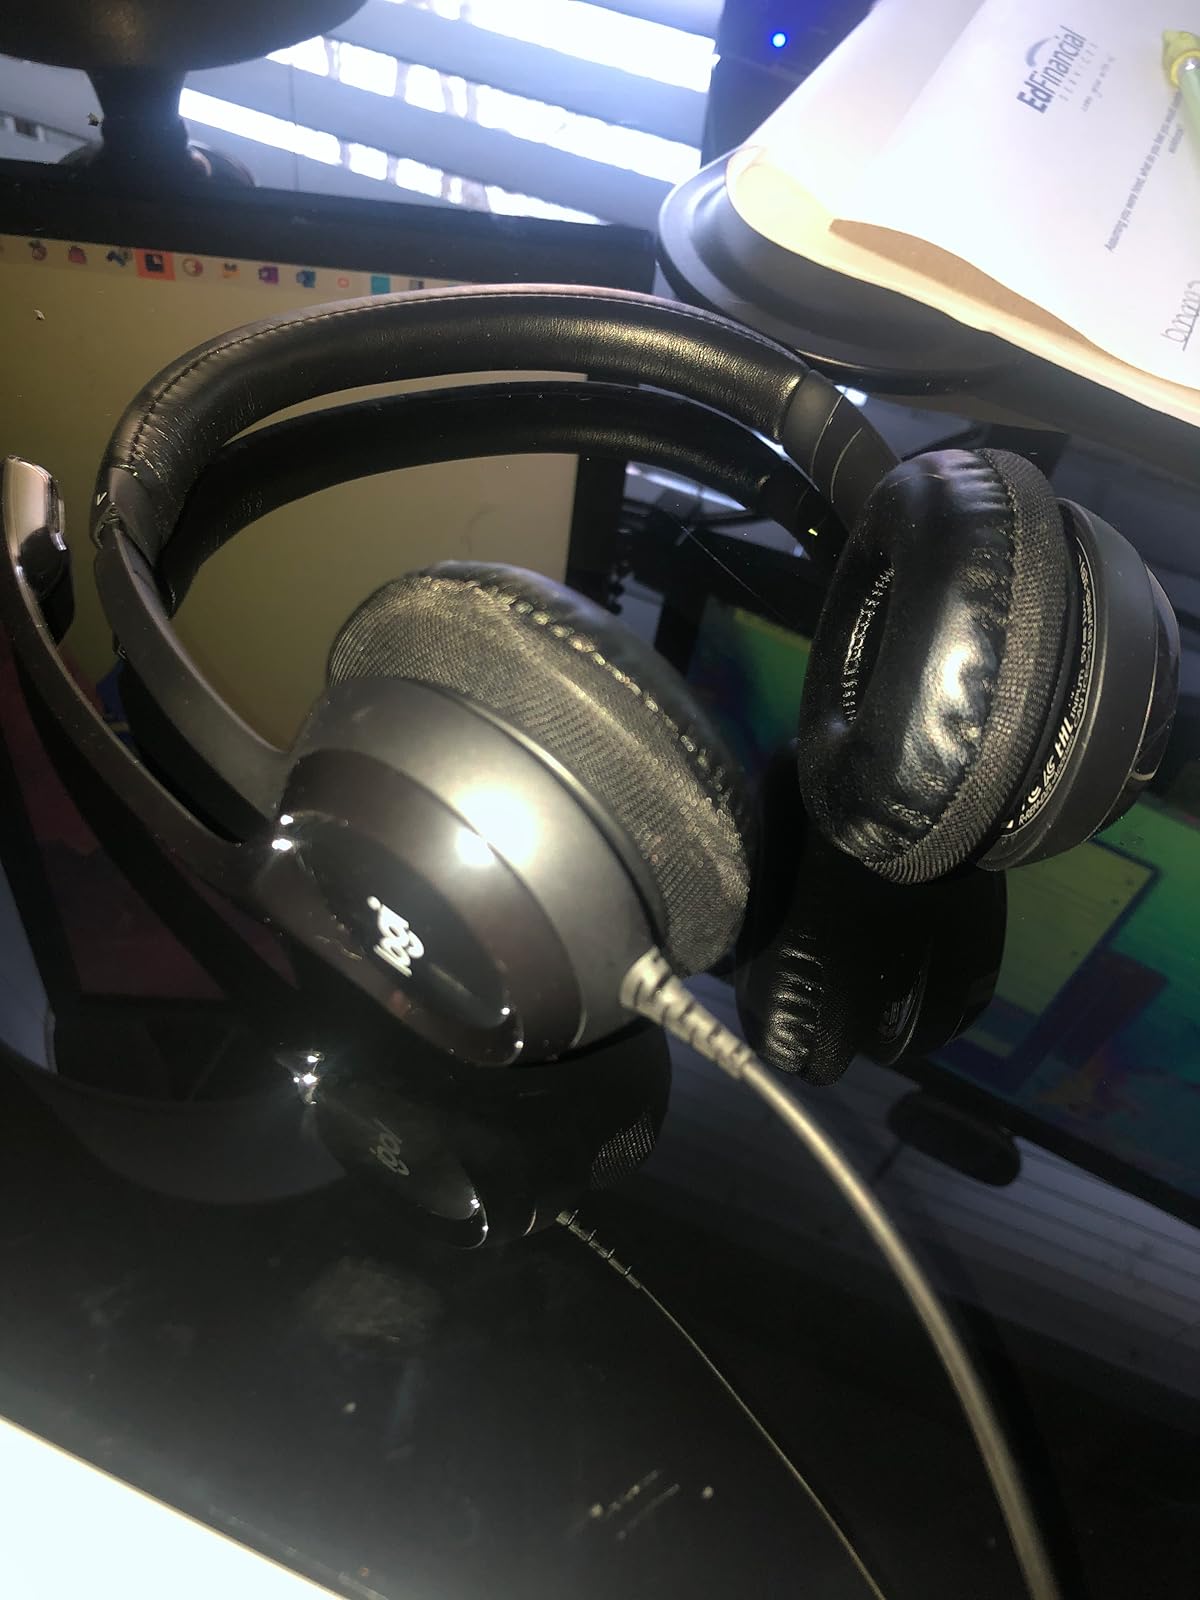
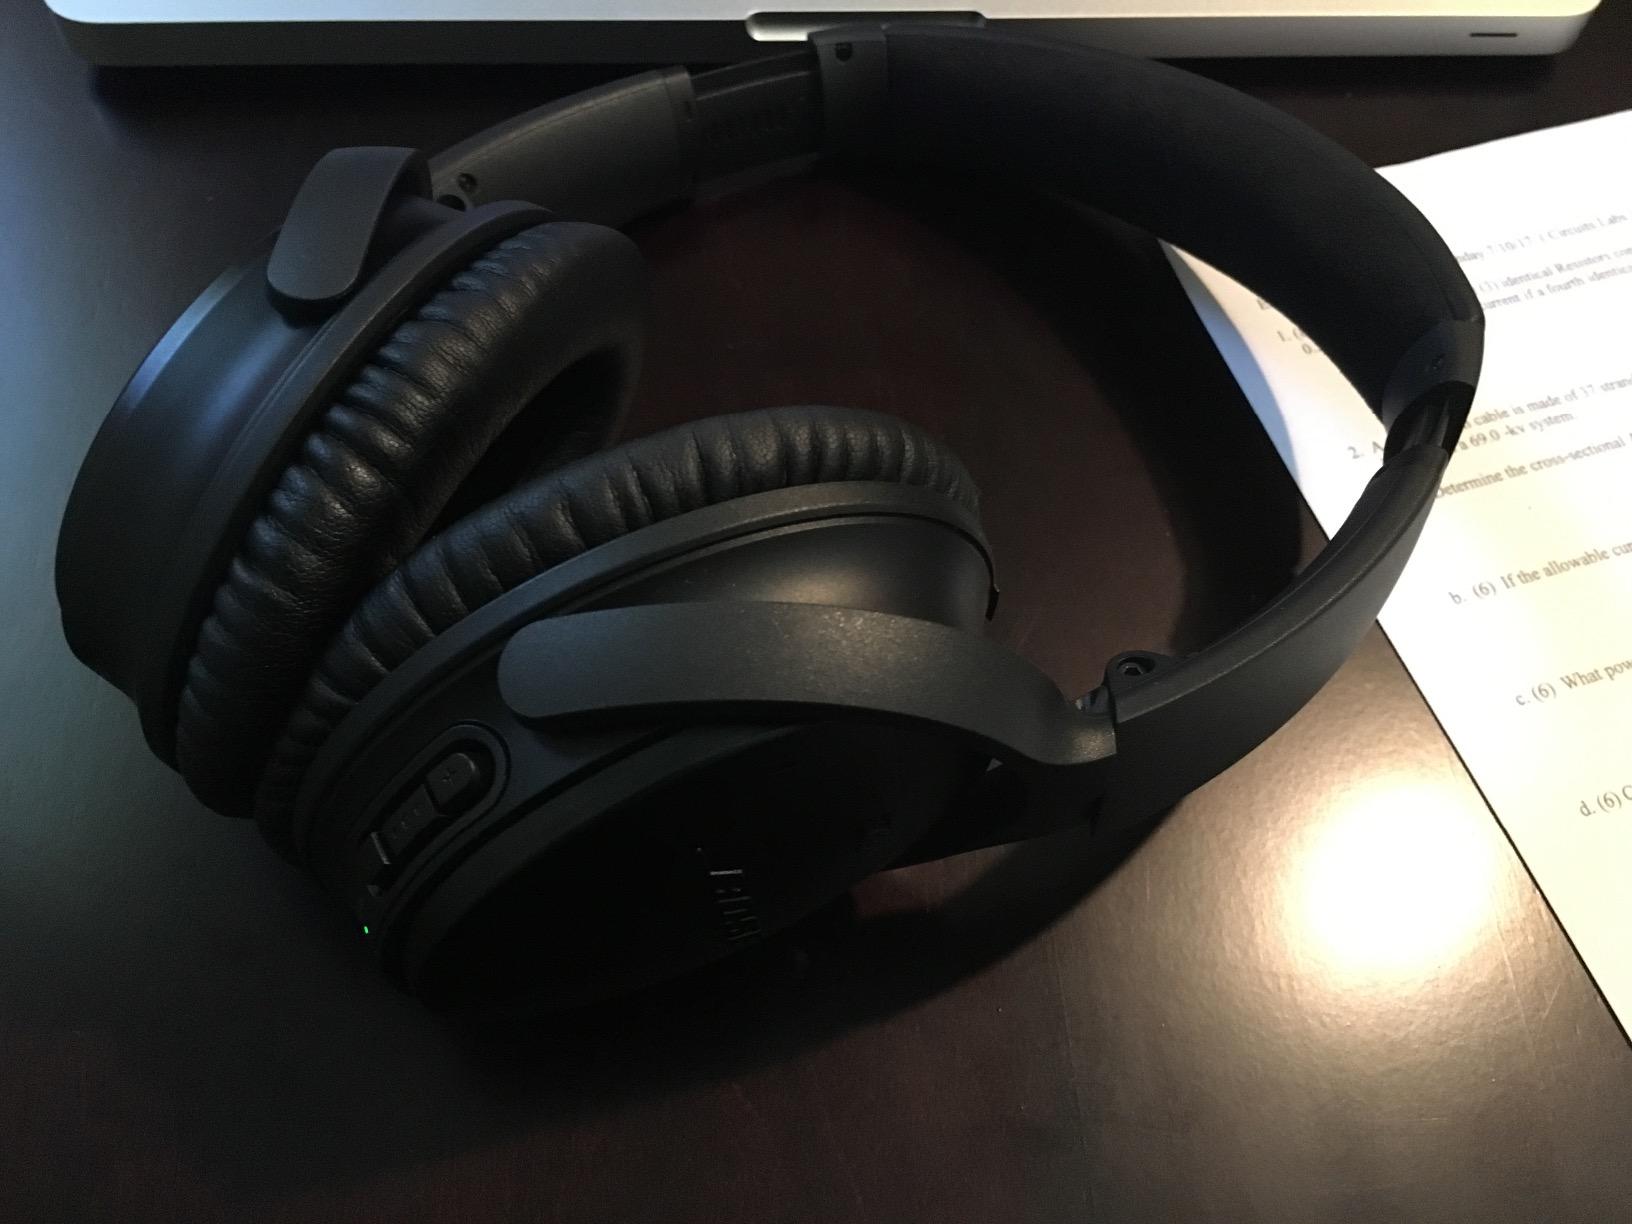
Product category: headphones
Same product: no